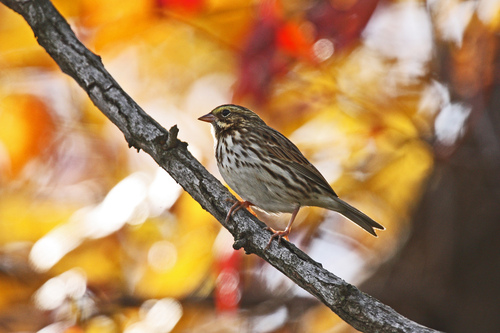
this small full-breasted bird has a white breast with dark brown markings, yellow eyebrow and brown back.
this bird has a grey belly with some black marks and brown on the head and wings.
bird with small triangular bill, browns pots across its flank, and clear white breast.
the bird has a white belly with brown striped wings, tail, and head.
a small brown speckled bird with a white underbelly and a short pointed beak.
a small brown bird, with a white belly, yellow eyebrows, and a short pointed bill.
this bird has wings that are brown and has a white belly
this bird is brown with white and has a very short beak.
this bird has wings that are brown and has a white bellya small bird having a green crown, white and black speckled breast and side, and white, chubby belly.
Species: Savannah Sparrow